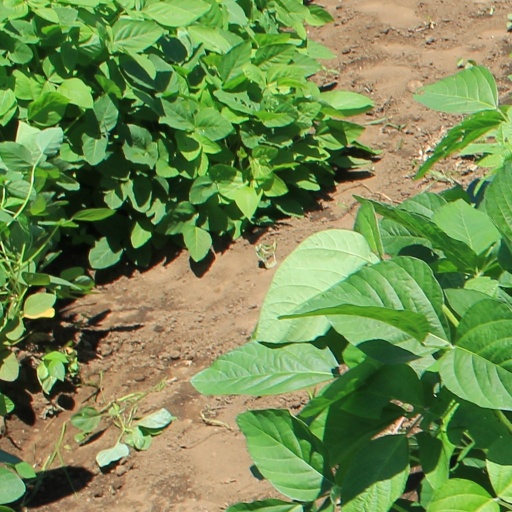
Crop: soybean